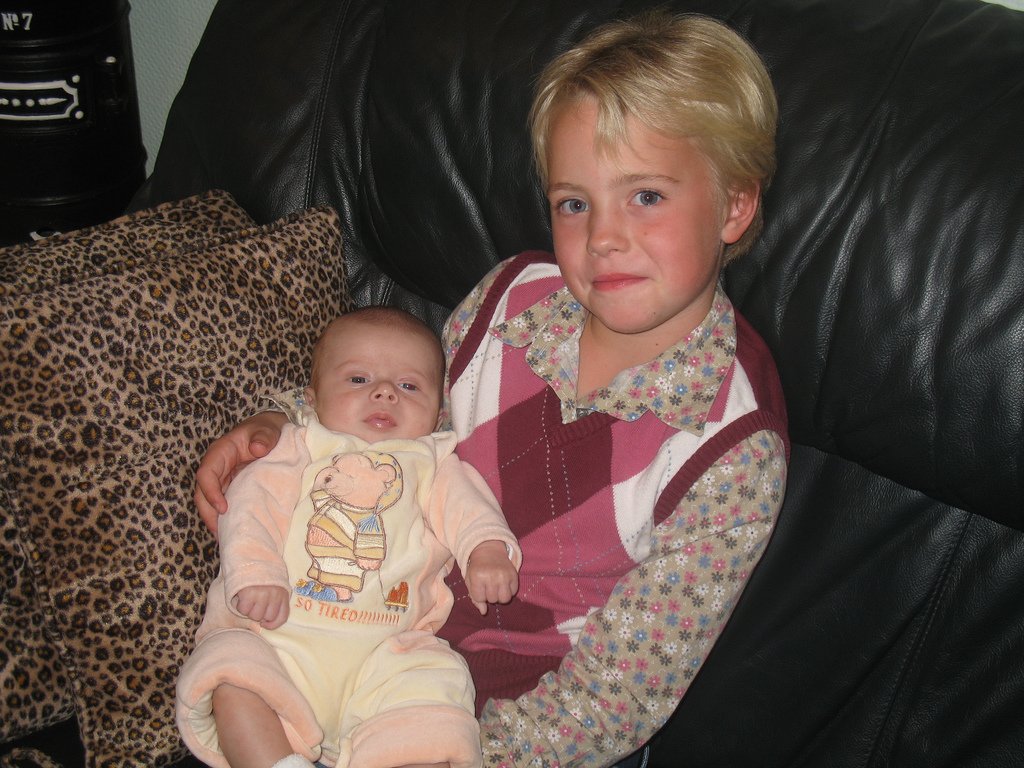
Label: not_food